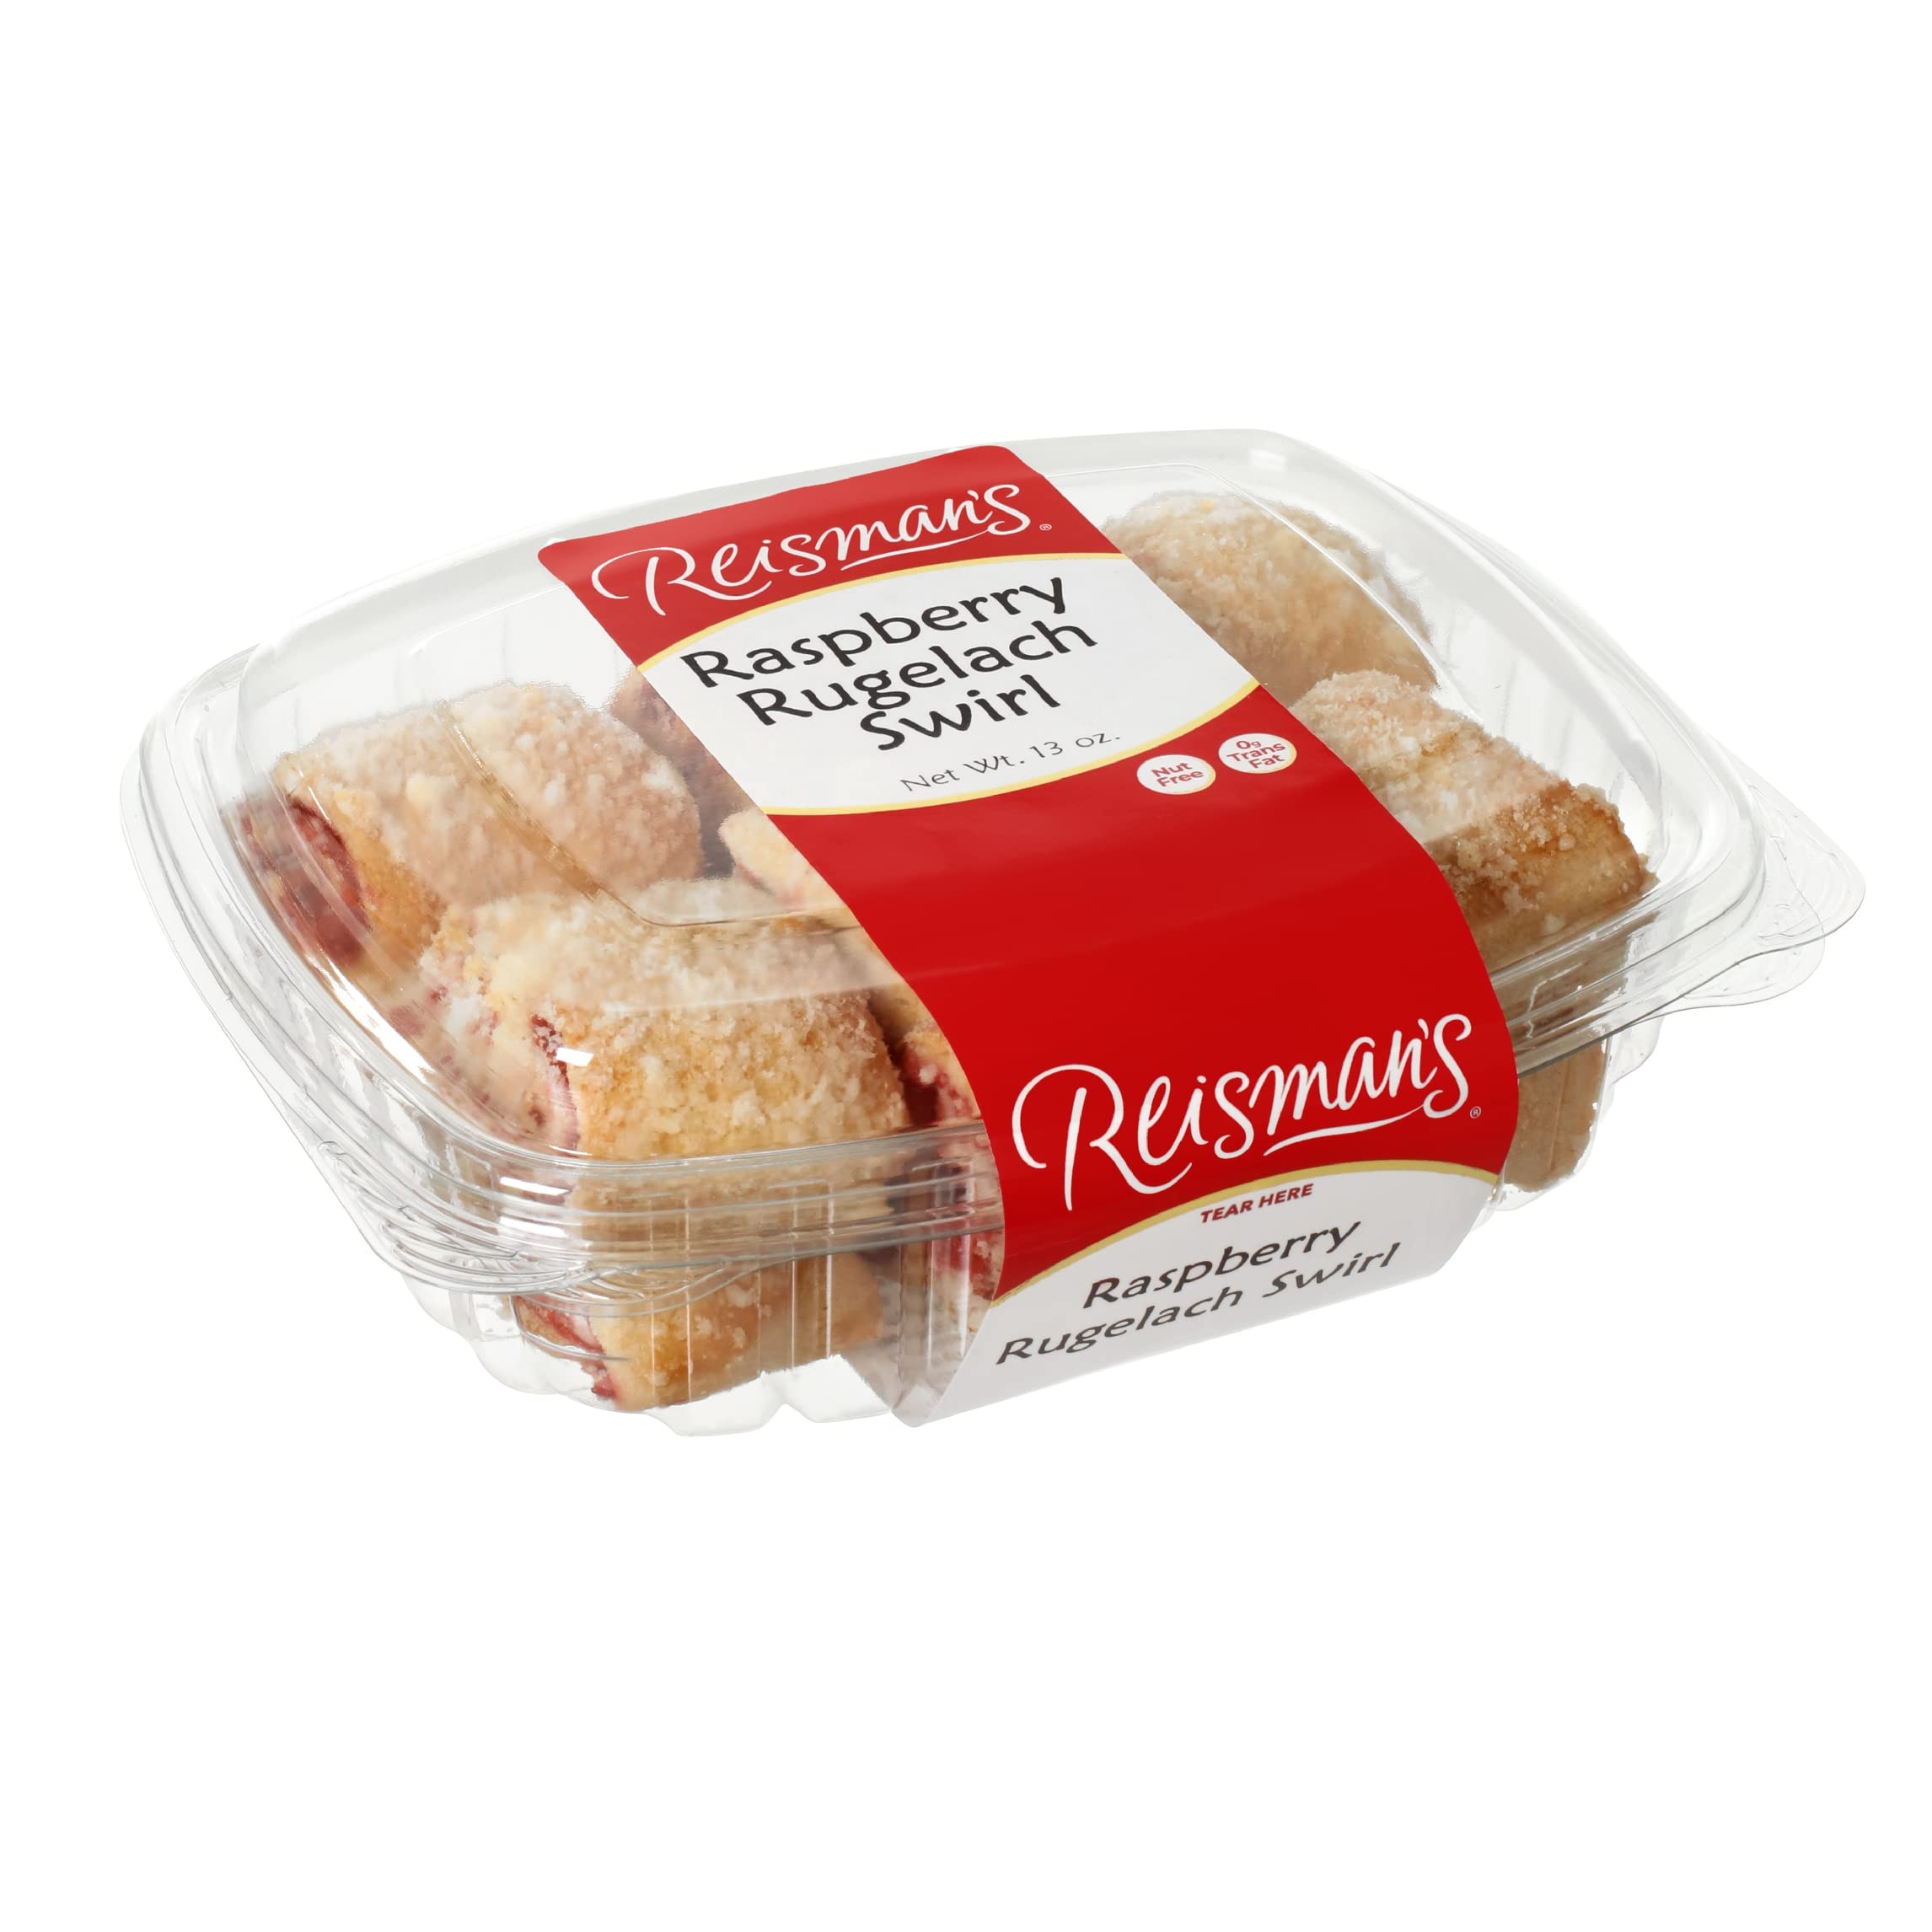
Item Name: Reisman's Bakery Raspberry Rugelach Swirl, Delicious Bakery Food, OU Kosher-Certified Dessert, Fresh Teatime Accompaniment, Dairy-Free Food, Pack of 1
Bullet Point 1: Rugelach Swirls: Lovers of timeless treats are head over heels for our Rugelach Swirls. With multiple flavors including Raspberry, Cinnamon, and Apricot, Reisman's Bakery Rugelach Swirls are great teatime accompaniments
Bullet Point 2: Delicious Bakery Food: Our OU Kosher-certified bakery delights come with a swirl of delicate pastry and luscious fruity filling sprinkled with love and care. A rendezvous with this classic confection will mesmerize your tastebuds
Bullet Point 3: Freshly Made: With each bite of our Rugelach Swirl, you get to taste the original pastry that brought lovers of innovative baked foods and Reisman’s together many years ago. All our delicacies are freshly made to perfection
Bullet Point 4: Dairy-Free: Being third-generation bakers, serving treats with history, our bakery foods are made with quality flours, 100% real cocoa, and more. No substitutes, nuts, or dairy products are added
Bullet Point 5: About Reisman’s: Reisman’s is the kosher bakery that put kosher bakeries on the national map. From the first packaged cakes, to individually wrapped bars, to the innovative baked goods – we’ve always had our finger in many pies
Product Description: Reisman’s is the kosher bakery that put kosher bakeries on the national map. From the first packaged cakes, to individually wrapped bars, to the innovative baked goods – we’ve always had our finger in many pies. Our bakery delights come with a swirl of delicate pastry and luscious fruity filling sprinkled with love and care. A rendezvous with this classic confection will turn your tastebuds upside down. Lovers of timeless treats are head over heels for our Rugelach Swirls. With multiple flavors including Raspberry, Cinnamon, and Apricot, Reisman's Bakery Rugelach Swirls are great teatime accompaniments. With each bite of our OU Kosher-certified Rugelach Swirl, you get to taste the original pastry that brought lovers of innovative baked foods and Reisman’s together so many years ago. All our delicacies are freshly made to perfection. Our bakery foods are made with quality flours, 100% real cocoa, and more. No substitutes, nuts, or dairy products are added. Pick your favorite Rugelach Swirl from our multiple-pack options and keep your sweet tooth satisfied with Reisman's Bakery.
Value: 13.0
Unit: Ounce

Price: 15.99